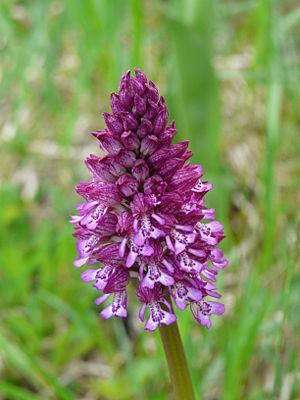
Orchis x hybrida, hybride probable de Orchis purpurea et Orchis militaris, Saint-Amand-de-Coly, Dordogne, France